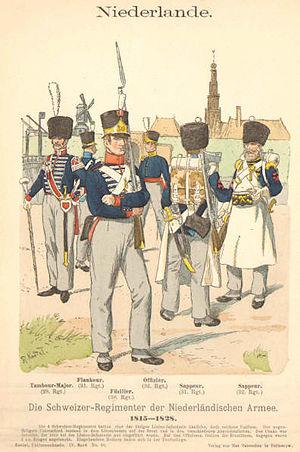
Les mercenaires suisses sont des soldats remarqués pour avoir vendu leur service dans des armées étrangères européennes, depuis la fin du Moyen Âge jusqu'au siècle des Lumières.